Florence Mall (Kentucky)

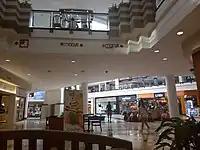
A section of stores at Florence Mall

Florence Mall opened in 1976 on a site along Interstate 75 just south of Kentucky Route 18. The two-story mall was constructed by Homart Development Company, the real estate division of Sears. Hixson, Inc. of Cincinnati was the architect and Charles V. Maescher & Co. also of Cincinnati was general contractor. Sears also served as one of the anchor stores, opening on March 10, 1976. The mall itself opened six months later, with Pogue's serving as the second anchor. Two more anchors, Shillito's and JCPenney, were added in 1977 and 1978, respectively. At the time of opening, the mall had 87 stores. The mall's opening led to the development of several retail stores in Florence, and as a result, the city became a retail hub for northern Kentucky.